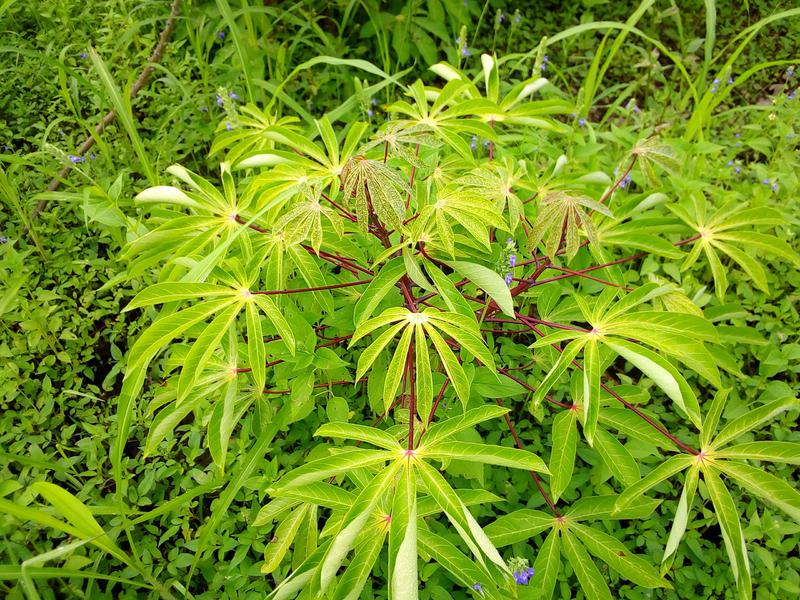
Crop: cassava
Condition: green_mottle